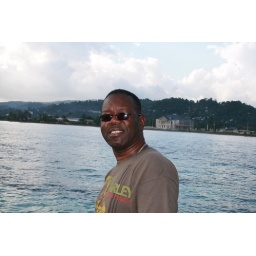
View of the Portie new court house in the back ground